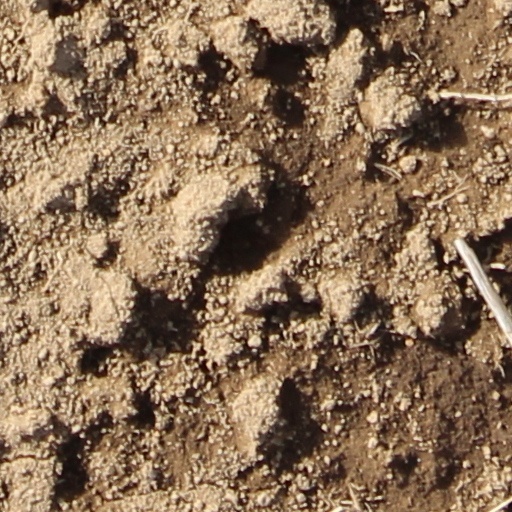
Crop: wheat